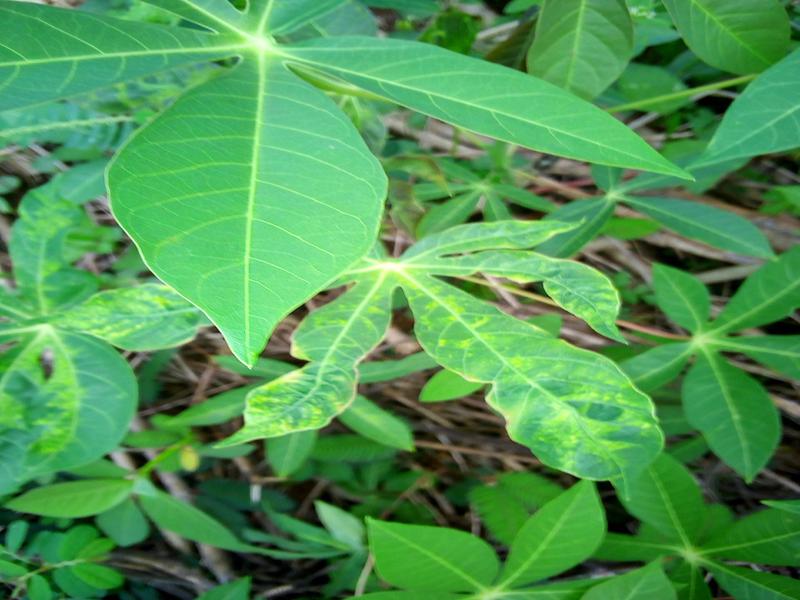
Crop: cassava
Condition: mosaic_disease